Rule of law in Singapore

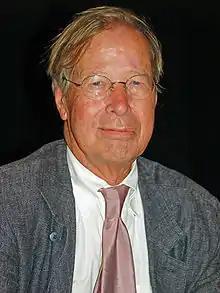
Ronald Dworkin in September 2008. Dworkin's conception of the rule of law is "thick", as it encompasses a substantive theory of law and adjudication.

The "thick" rule of law entails the notion that in addition to the requirements of the thin rule, it is necessary for the law to conform with certain substantive standards of justice and human rights. Ronald Dworkin, one of the leading scholars advocating the thick conception of the rule of law, defines what he terms the "rights conception" of the rule of law as follows: